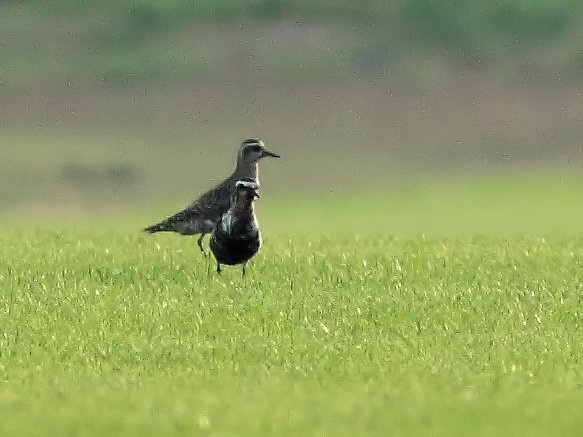
One bird is standing behind the other in the grass.
There are two birds in a grassy field
Two birds sit in the grass next to each other.
A pair of birds walking in the grass
Two gray birds standing in a green field.